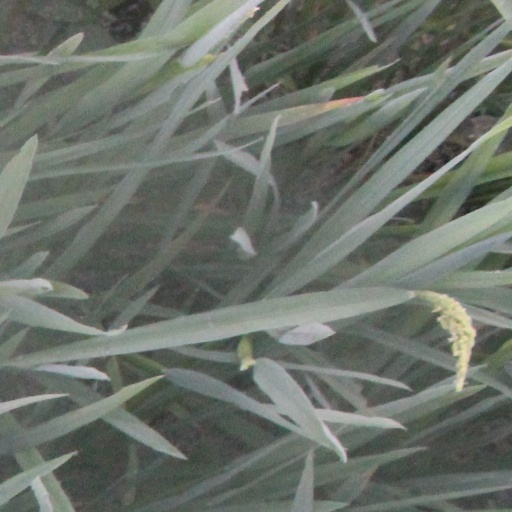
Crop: rice